Sock

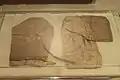
Silk woven socks from the Mawangdui tomb, Western Han, 2nd century BCE. Ancient Chinese socks are loose fitting and were tied with strings at the back.

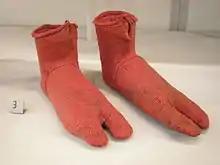
Egyptian socks created by naalbinding. Dating from 300 to 500, these were excavated from Oxyrhynchus on the Nile in Egypt. The split toes were designed for use with sandals. On display in the Victoria and Albert museum, reference 2085&A-1900.

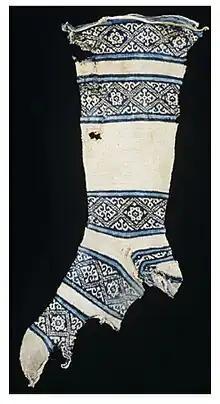
12th-century cotton sock, found in Egypt. The knitter of this sock started work at the toe and then worked up towards the leg. The heel was made last and then attached to loops formed while knitting the leg. This practice allowed the heel to be easily replaced when it wore out.

Socks have evolved over the centuries from the earliest models, which were made from animal skins gathered up and tied around the ankles in the manner of the later Greek and Roman carbatinae shoes. Because the manufacture of socks was relatively time-consuming in preindustrial times, they were long used only by the rich. The poor wore footwraps, simple cloths wrapped around the feet. These remained in use in Eastern European armies until the end of the 20th century.